Flu-flu arrow

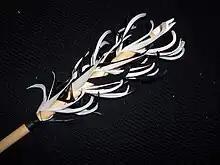
Flu-flu fletching

A flu-flu arrow is a type of arrow specifically designed to travel a short distance. Such arrows are particularly useful when shooting at aerial targets or for certain types of recreational archery where the arrow must not travel too far. One of the main uses of these arrows is that they do not get lost as easily if they miss the target.